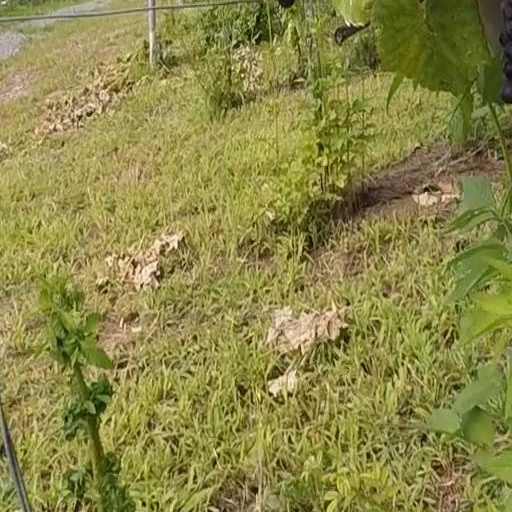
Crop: grape